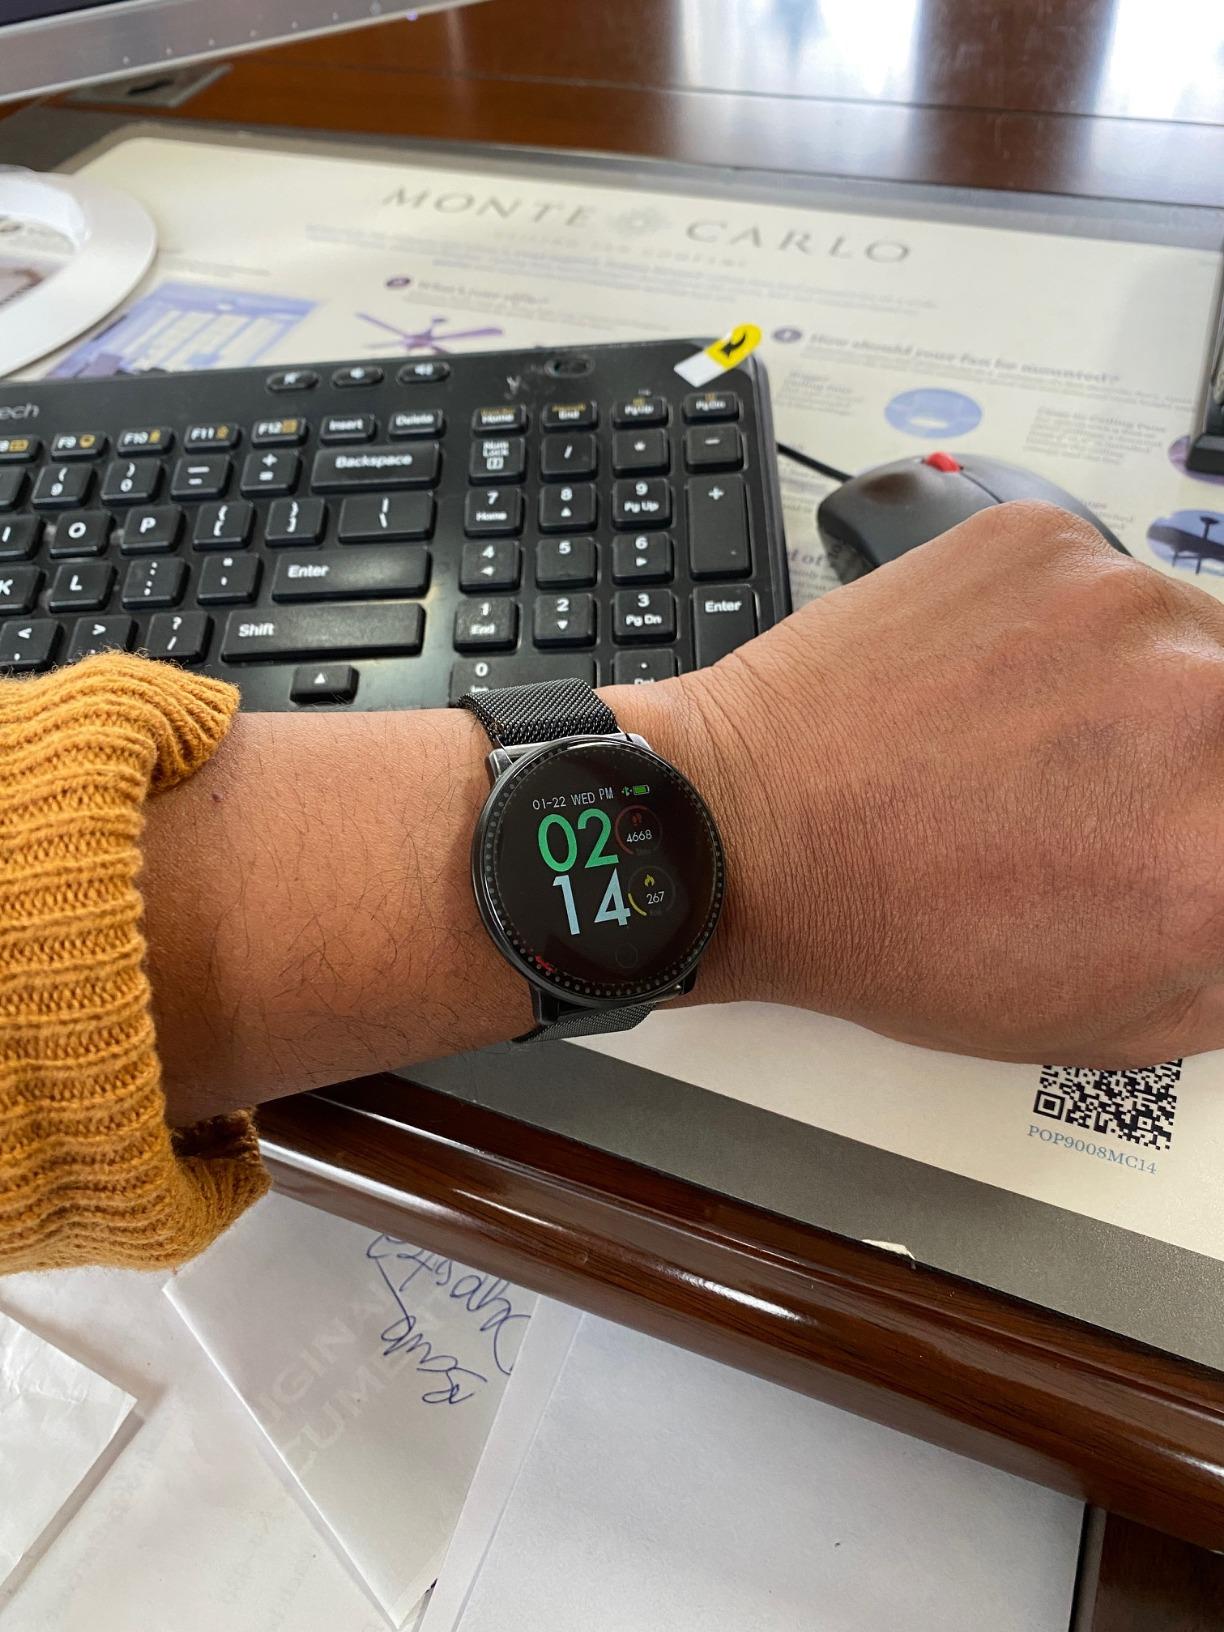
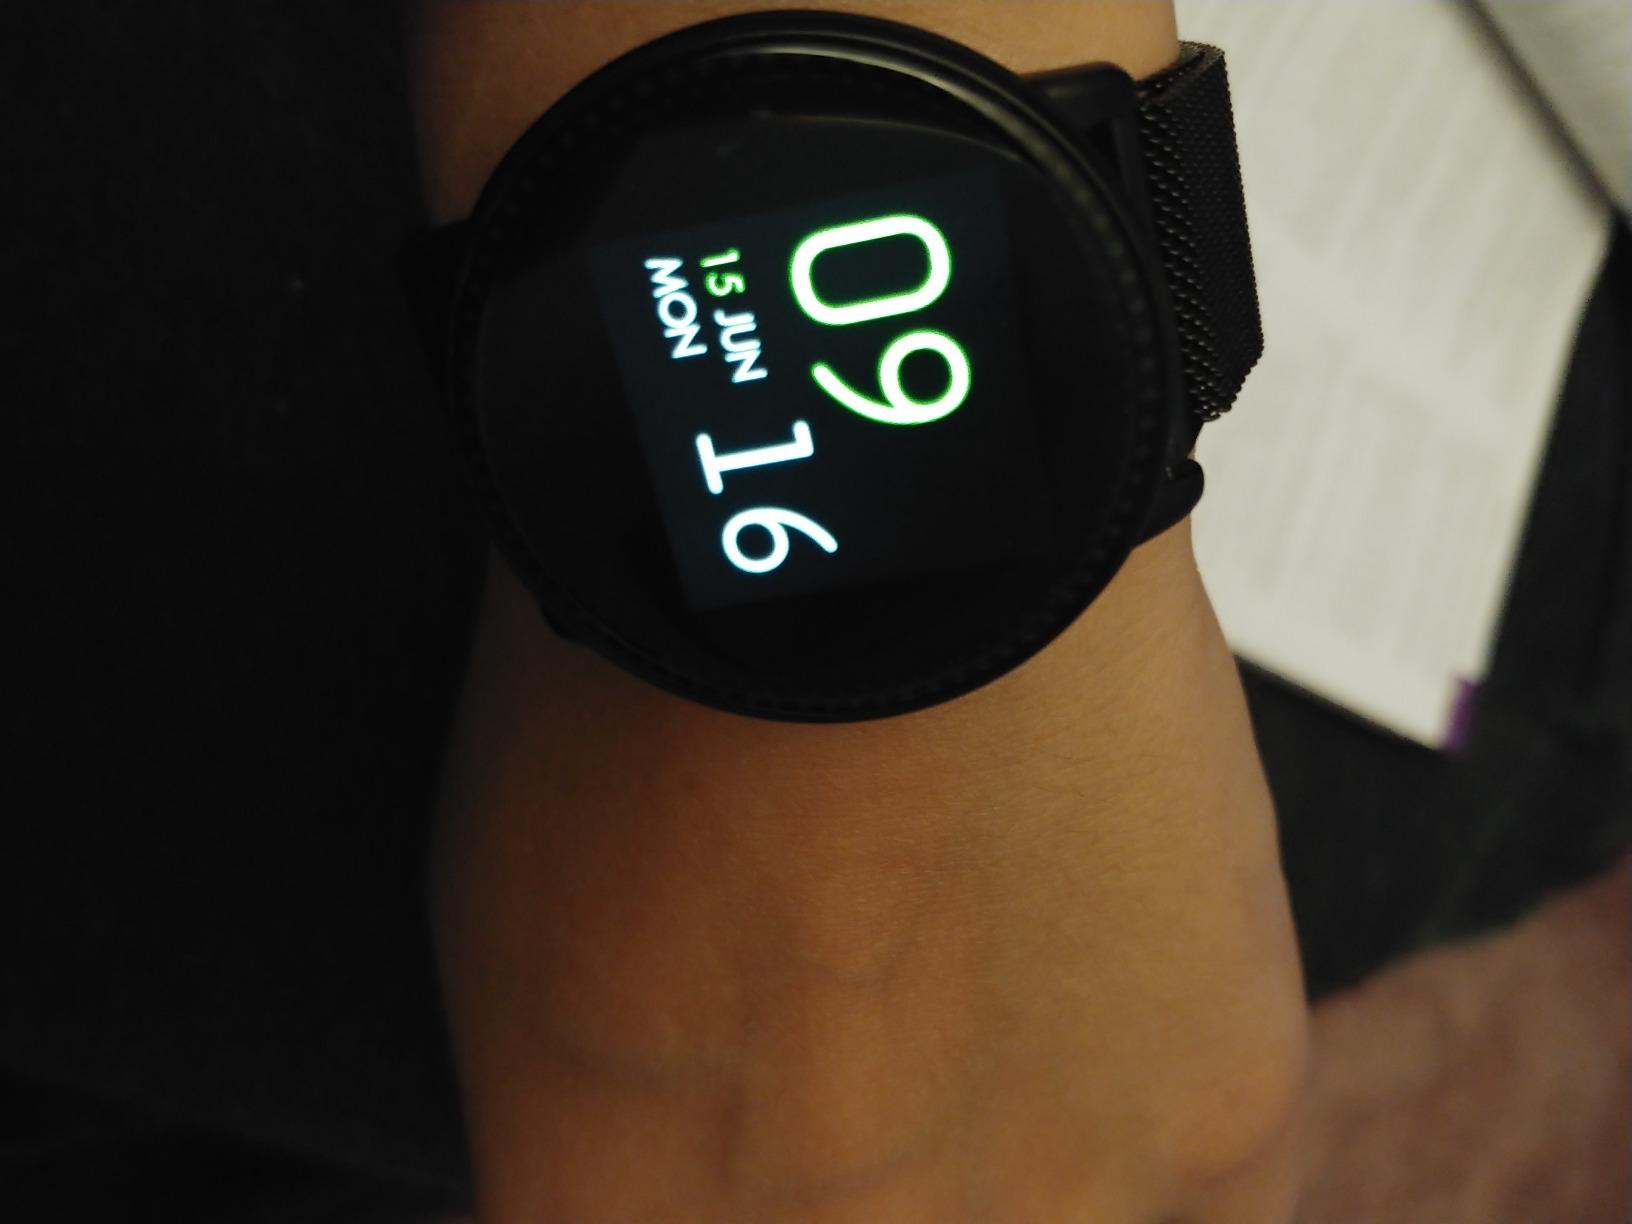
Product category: smartwatch
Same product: yes